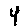
Label: 4